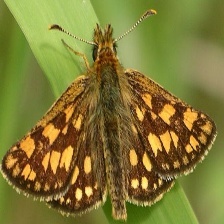
Species: CHECQUERED SKIPPER